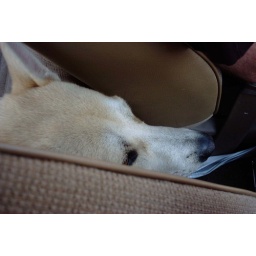
tree in the car